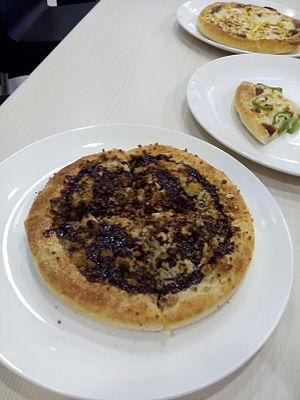
Une pizza au chocolat est un type de pizza dont l'ingrédient principal est le chocolat. Ses styles et techniques de préparation varient. Les pizzas au chocolat peuvent être préparées comme dessert, comme mets salé ou comme chocolat moulé sous forme de pizza. Certaines entreprises en ont fait leur spécialité.